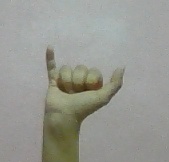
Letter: ya